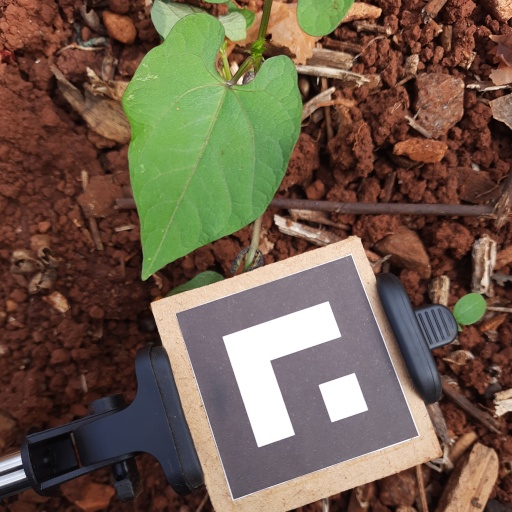
Observations: wavy surface, no eating holes, under shade